Uberlândia

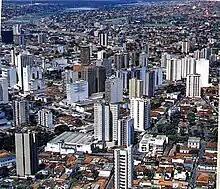
Aerial photography of the city center in 2006

After Uberlândia's emancipation, the city's urban area experienced significant growth. In 1897, the first secondary school in the municipality was established: the Uberabinhense School. On 7 January of the same year, the newspaper "A Reforma," the city's first newspaper, began circulation, founded and directed by Professor João Luiz da Silva. By the early 20th century, the city had diversified its industries to include a brewery, a shoe factory, a cigarette factory, a blacksmith shop, a carpentry shop, and a saddlery shop. Besides these relatively simple industries, which produced household goods, construction materials, agricultural tools, and riding equipment, there was an agropastoral industry that, though rudimentary, was regulated by the Municipal Code. The pastoral industry centered on raising cattle for local consumption and pigs for both consumption and export to other municipalities and states.